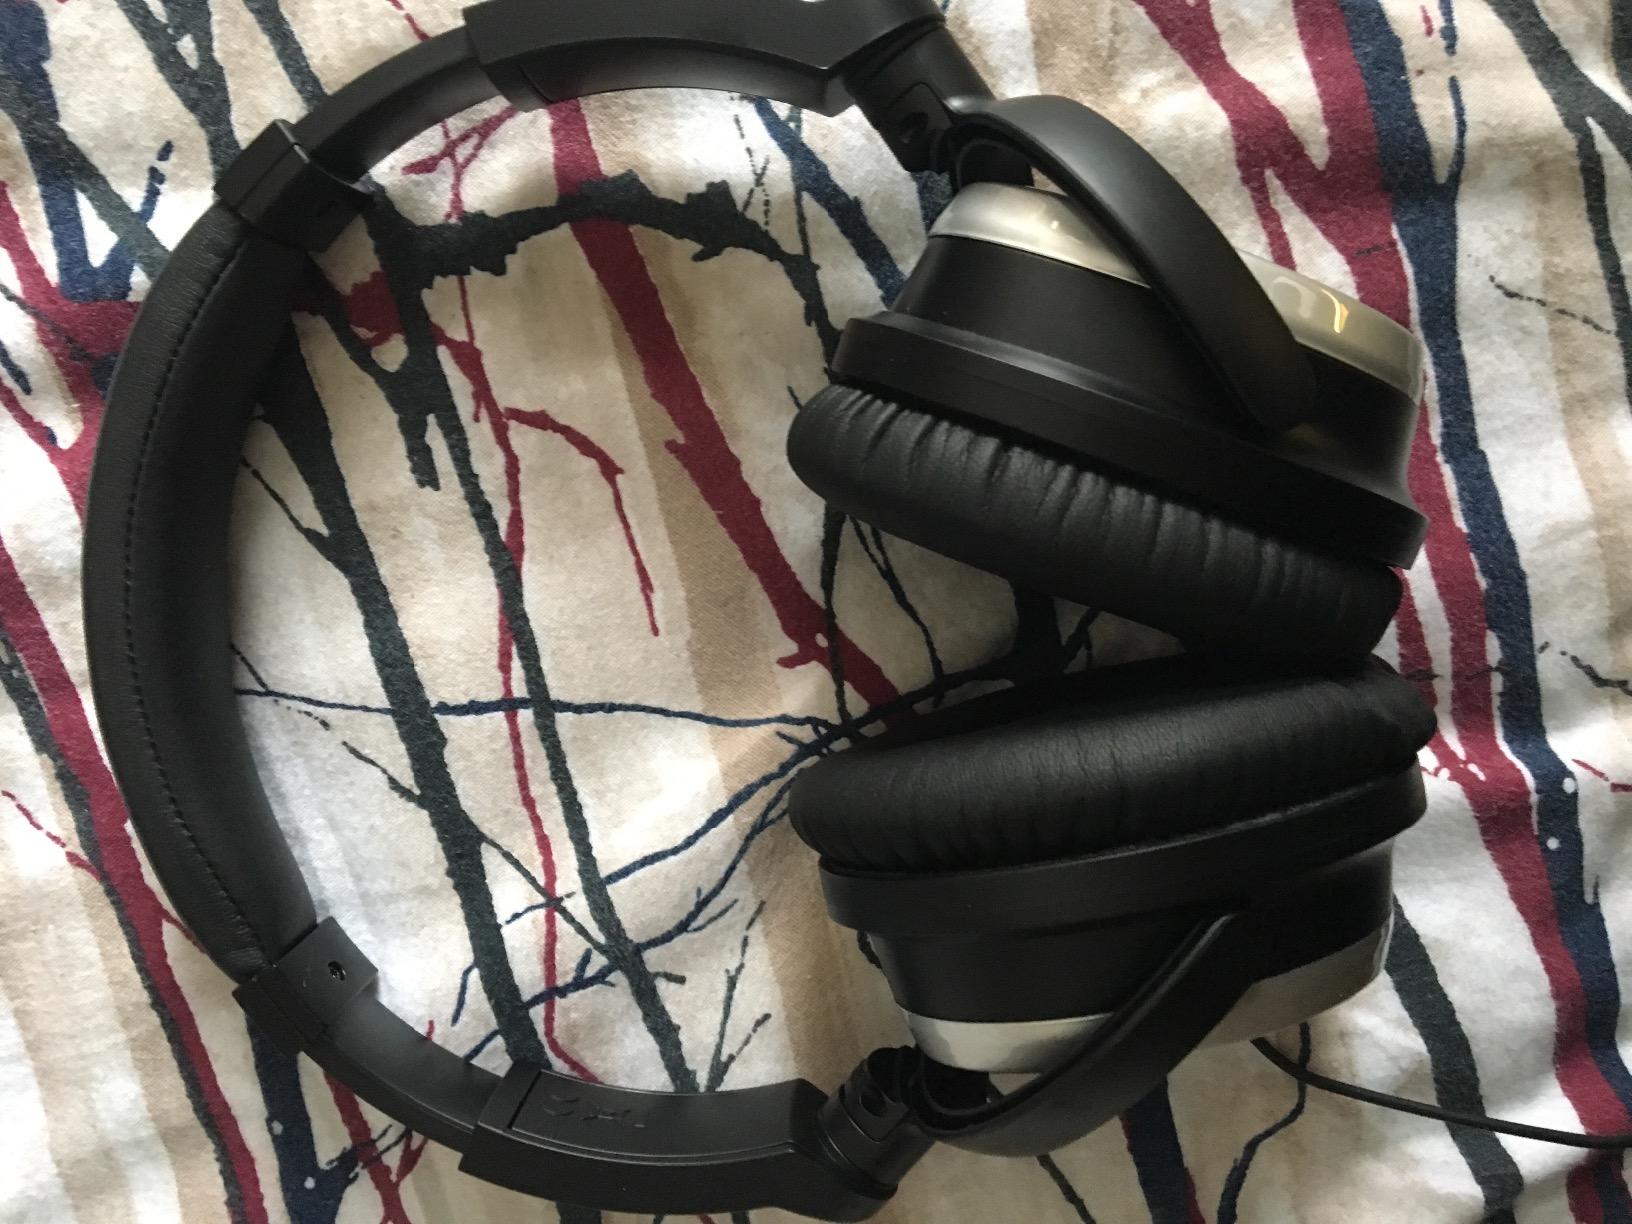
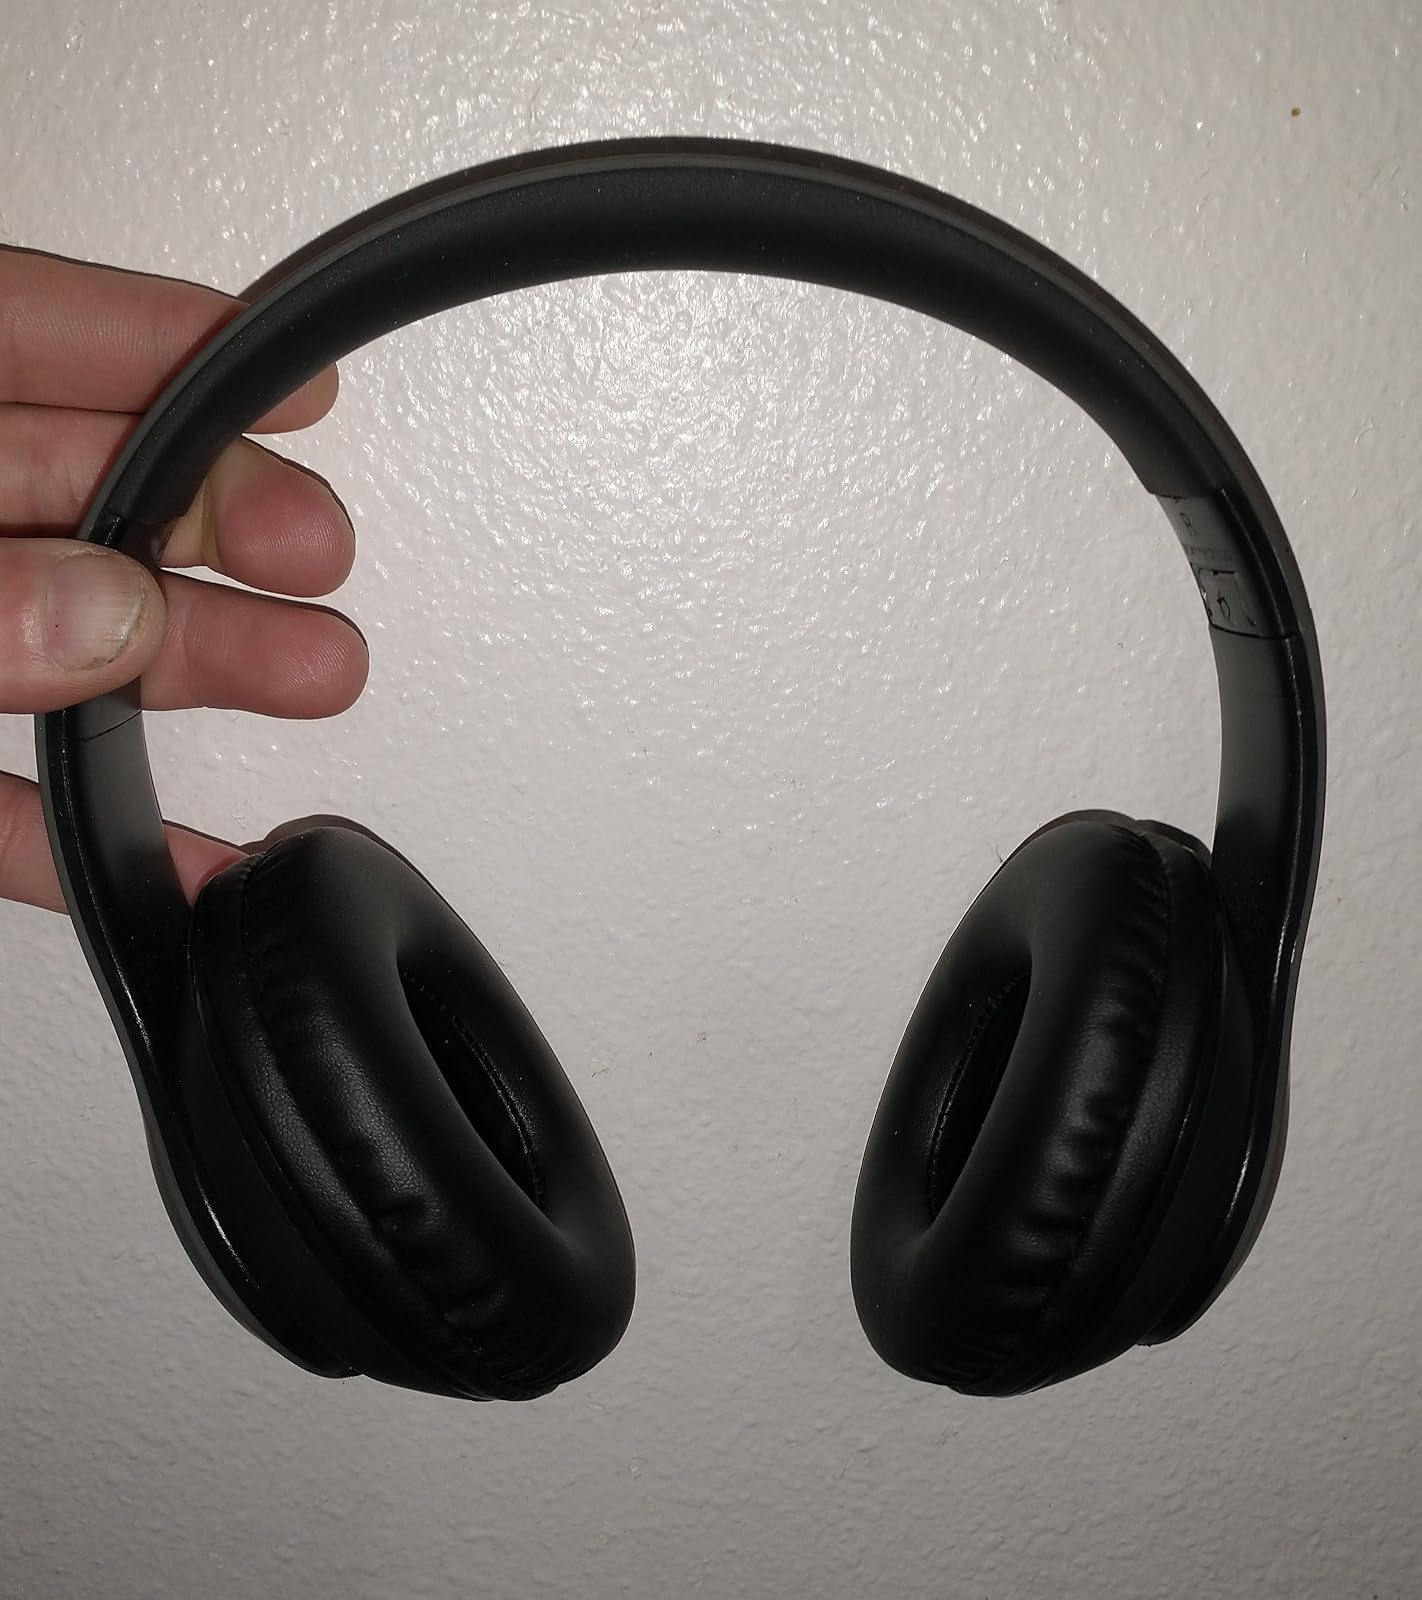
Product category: headphones
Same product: no